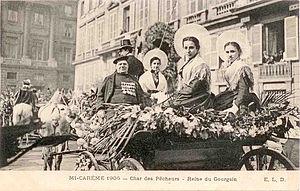
Cortège de la Mi-Carême au Carnaval de Paris 1906
Le Carnaval de Paris est une fête populaire parisienne succédant à la Fête des Fous, laquelle prospérait depuis au moins le XIᵉ siècle jusqu'au XVᵉ siècle.
La Mi-Carême à Paris, longtemps appelée également Fête des Blanchisseuses, est de facto au moins depuis le XVIIIᵉ siècle la fête des femmes de Paris dans le cadre du très féminin Carnaval de Paris.